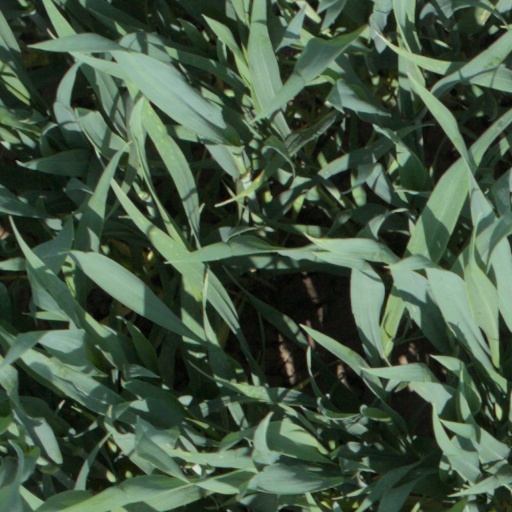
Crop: wheat